Maryland Air National Guard

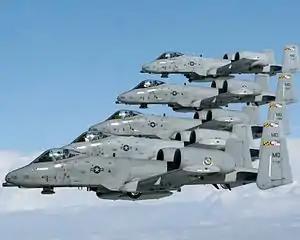
A-10C Thunderbolt II's from the 104th Fighter Squadron, 175th Wing.

In addition to its service overseas, the Maryland Air National Guard has remained fully engaged at home. When Hurricanes Katrina and Rita struck the Gulf Coast in 2005, the Maryland Air National Guard was among the first to respond. The 135th Airlift Group flew 42 relief missions and deployed nearly 200 troops to support recovery and relief efforts in Louisiana and Mississippi. From 2006 to 2008, the Maryland Air Guard deployed a number of members to Arizona in support of the U.S. Border Patrol's efforts to secure the U.S-Mexico border. As a result of the USAF's decision to divest itself of the C-27, the 135th Airlift Group inactivated in 2013, bringing 58 years of service to a close, although its flying squadron continues to operate as a cyber intelligence unit.